Sky position (RA, Dec in degrees): 240.176, 20.126
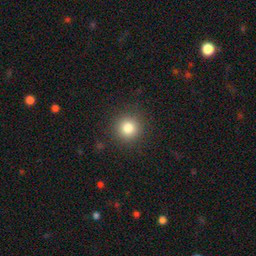
Galaxy morphology: Round Smooth Galaxies